Napoleon and Samantha

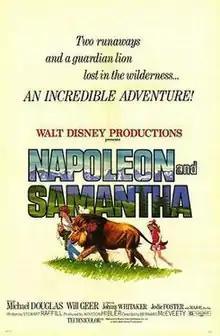
Theatrical release poster

Napoleon and Samantha is a 1972 American adventure drama film directed by Bernard McEveety and written by Stewart Raffill. Filmed in and around John Day, Oregon, it stars Johnny Whitaker and Jodie Foster (in her feature film debut) in the title roles.